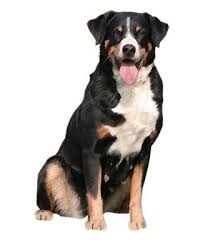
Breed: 234-n000091-Appenzeller